Julius Ochs Adler

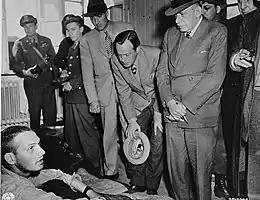
American newspaper editors speak with survivors at a hospital in the newly liberated Buchenwald concentration camp, April 1945. Left to right: Norman Chandler, "Los Angeles Times"; William I. Nichols (leaning forward, center), "This Week" magazine; and Julius Ochs Adler, "The New York Times".

Adler returned to his job with "The New York Times" as general manager and also resumed his work as the president and publisher of "The Chattanooga Times". Following on from the surrender of Nazi Germany in May 1945, Adler and several other newspapers executive, visited concentration camps in Germany at the invitation of General Dwight D. Eisenhower, the Supreme Allied Commander in Western Europe. Another tour of duty came in August and September 1945, when he was invited by Secretary of the Navy, James V. Forrestal, to the Pacific Theater of Operations to obtain firsthand observation of the military operations. While in the Pacific, Japan surrendered and Adler filed dispatches to his newspaper aboard the U.S. warships in Tokyo Bay.